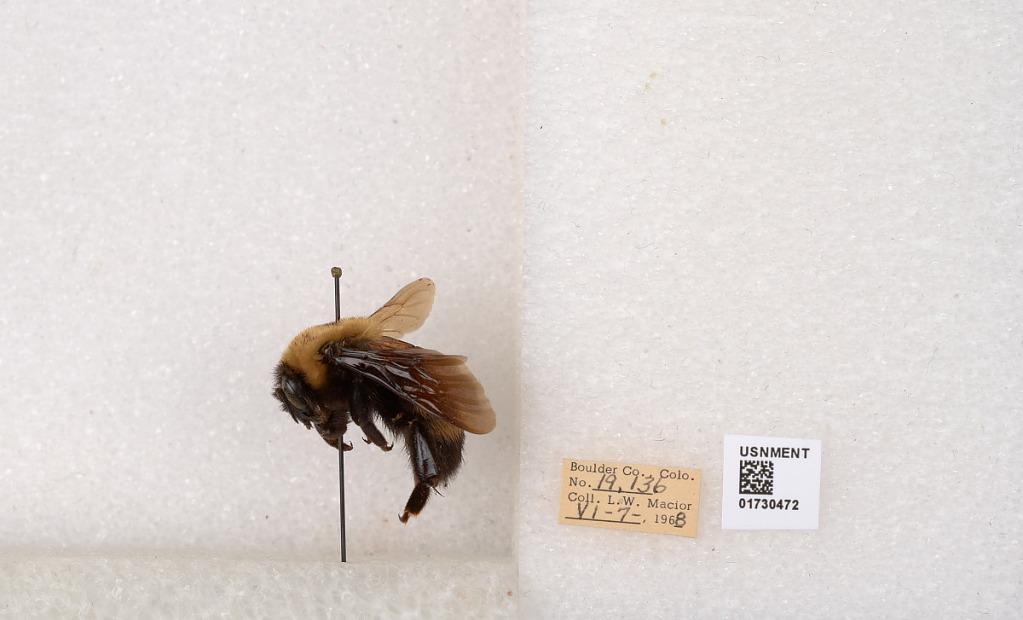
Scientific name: Bombus (Bombus) nevadensis Cresson
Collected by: L. Macior
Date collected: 1968-6-7
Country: United States
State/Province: Colorado
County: Boulder
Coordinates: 40.0925, -105.358